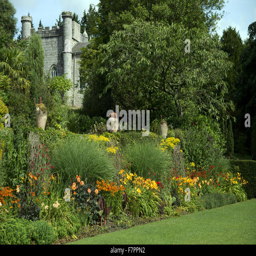
the house seen from the garden .